Majority rule

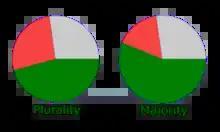
Pie charts plurality (left) and majority (right)

A common alternative to the majority rule is the plurality-rule family of voting rules, which includes ranked choice voting (RCV), two-round plurality, and first-preference plurality. These rules are often used in elections with more than two candidates. Such rules elect the candidate with the most votes after applying some voting procedure, even if a majority of voters would prefer some other alternative.